M60 machine gun

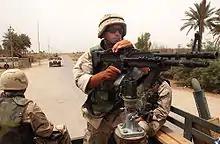
A mounted Mk 43 Mod 0 (M60E4) (later model) is crewed by a Seabee of NMCB-15 (Naval Mobile Construction Battalion), on a convoy in Iraq in May 2003.

The Navy has designated this weapon as the Mk 43 Mod 0. It was developed for the U.S. Navy SEALs to replace their existing stock of M60E3 machine guns fitted with shorter "assault barrels". These weapons are identical to standard M60E4s, with the exception of the barrel length, and can be used either as suppressive fire or direct fire weapons. The Mk 43 Mod 1 adds significantly more rail attachment points to the weapon's receiver cover and handguard.